SM Entertainment

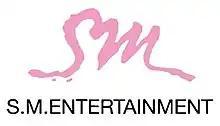
Company logo until October 2017

After graduating from California State University, Northridge in the United States, Lee Soo-man returned to Korea and in 1989 established what was then known as "SM Studio" in the Apgujeong neighborhood of Gangnam, Seoul and signed singer Hyun Jin-young. During the 1990s, SM Studio developed an in-house system that looked after all aspects of its artists' careers. Lee's approach was targeted at teenage audiences, and took a holistic view of the qualities needed to become a successful entertainer. In February 1995, the company changed its name to SM Entertainment and set up its capital fund. SM then developed an in-house production system and created a string of successful artists, including boy band H.O.T. in 1996, girl group S.E.S. in 1997, boy band Shinhwa in 1998, R&B duo Fly to the Sky in 1999, and soloist BoA in 2000.